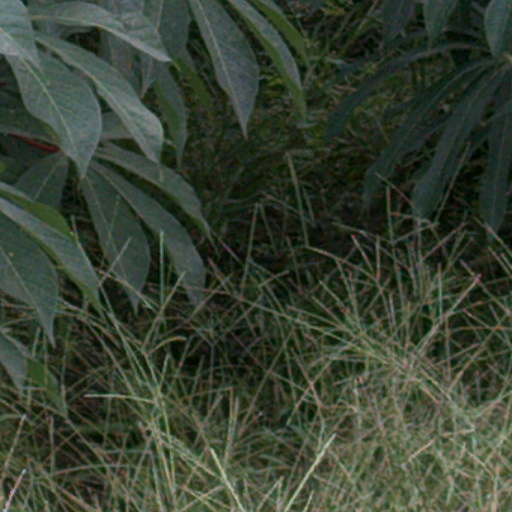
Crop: cassava